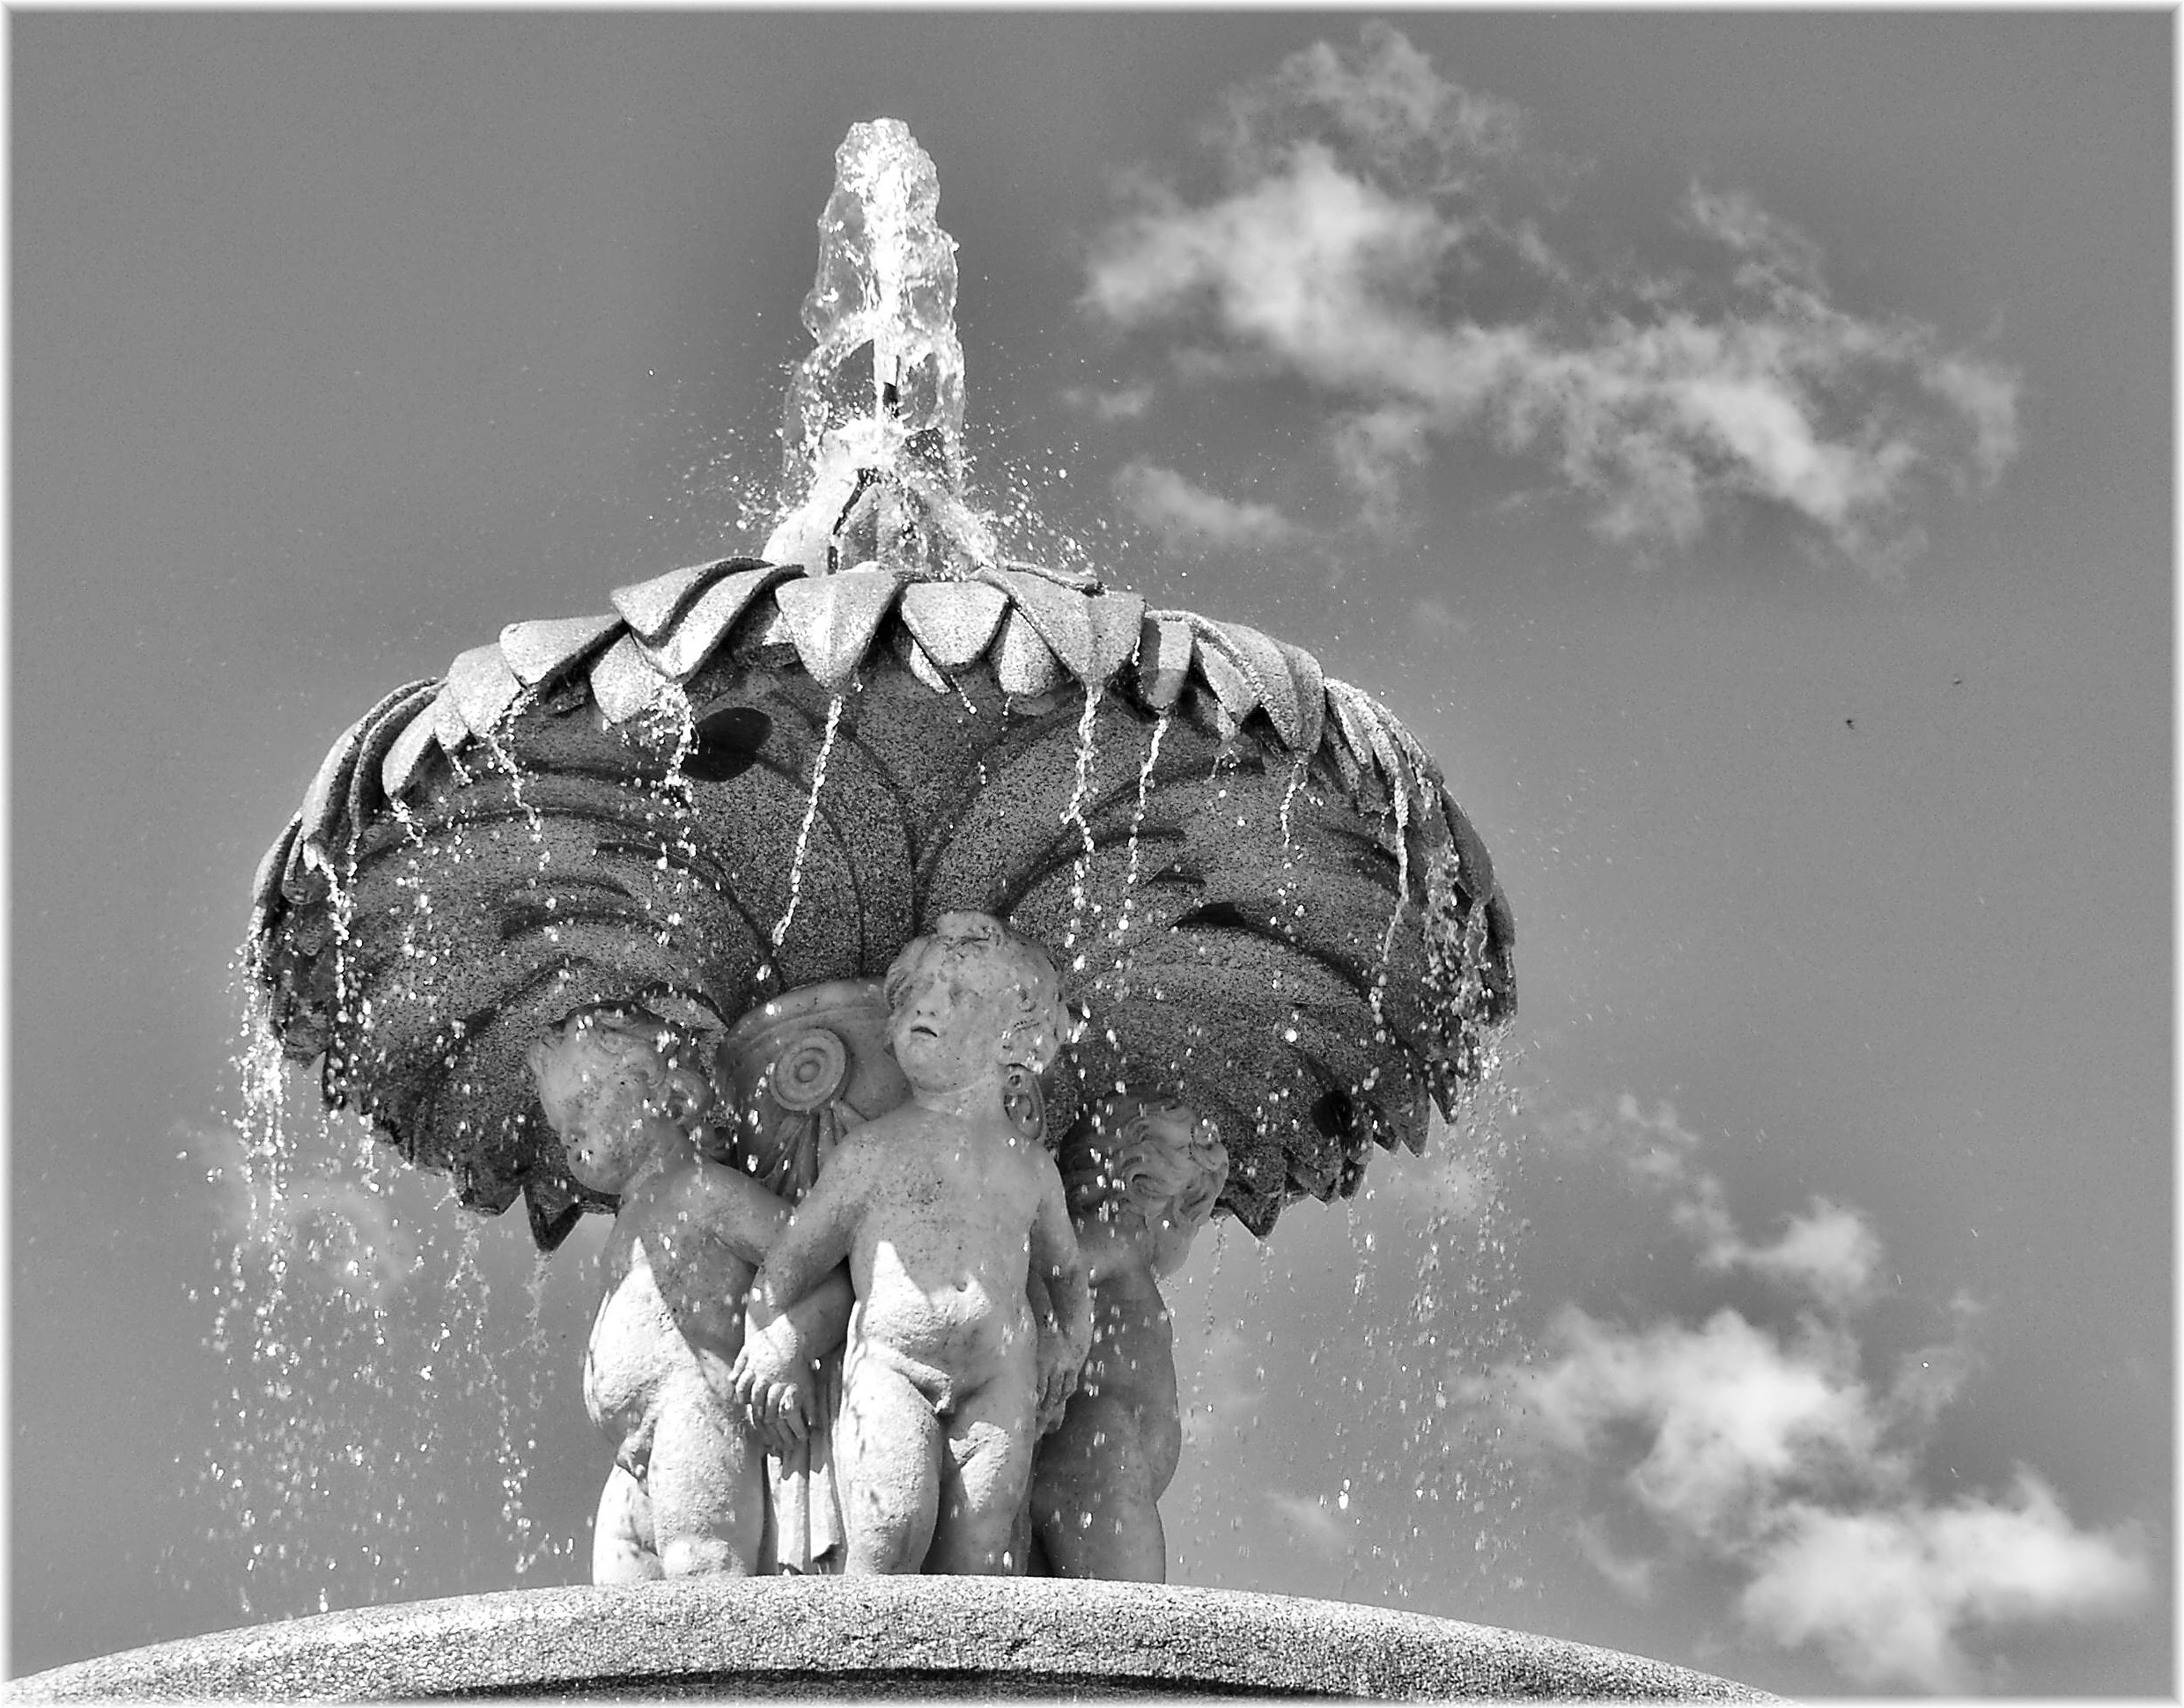
water, wing, black and white, photography, europe, monochrome, sculpture, spain, espagne, madrid, photograph, europa, agua, escultura, fuente, piedra, e, pedra, parque, espana, retiro, auga, fonte, monochrome photography